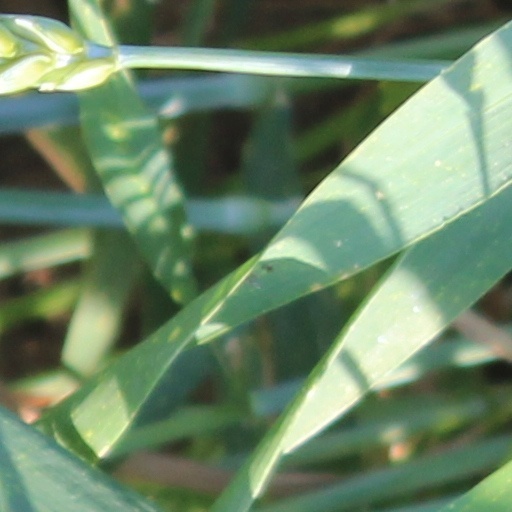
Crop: wheat